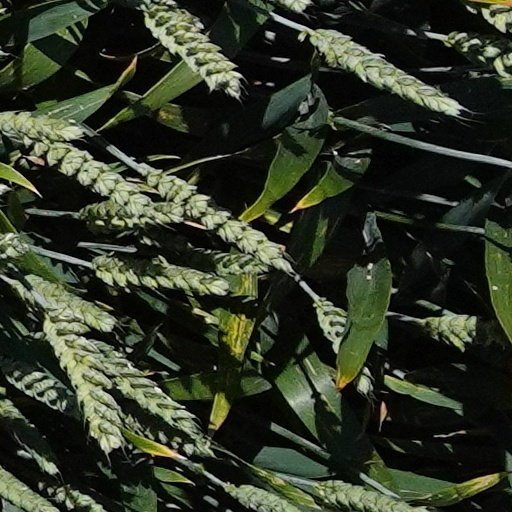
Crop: wheat